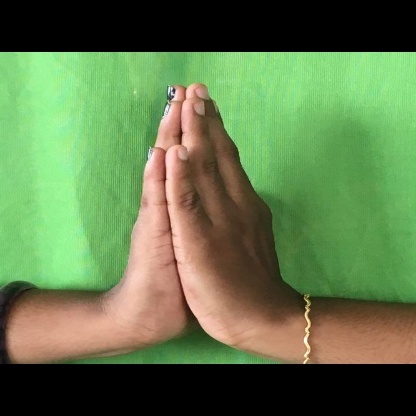
Mudra: Anjali